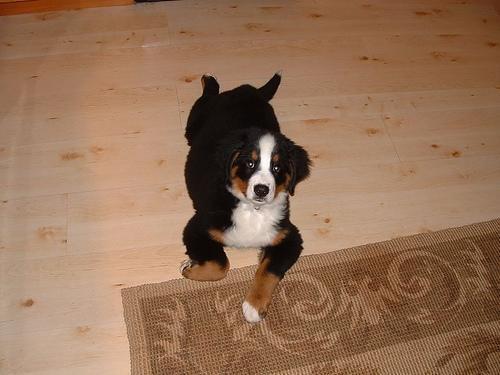
Bernese_mountain_dog